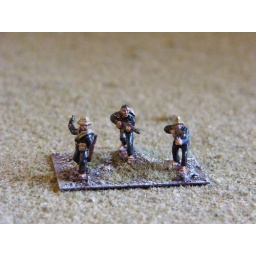
The floppy hats were done in a light green which is then washed out with the Miracle Dip.